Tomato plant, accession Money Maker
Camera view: horizontal (90 deg, fisheye); turntable rotation: 0 degrees
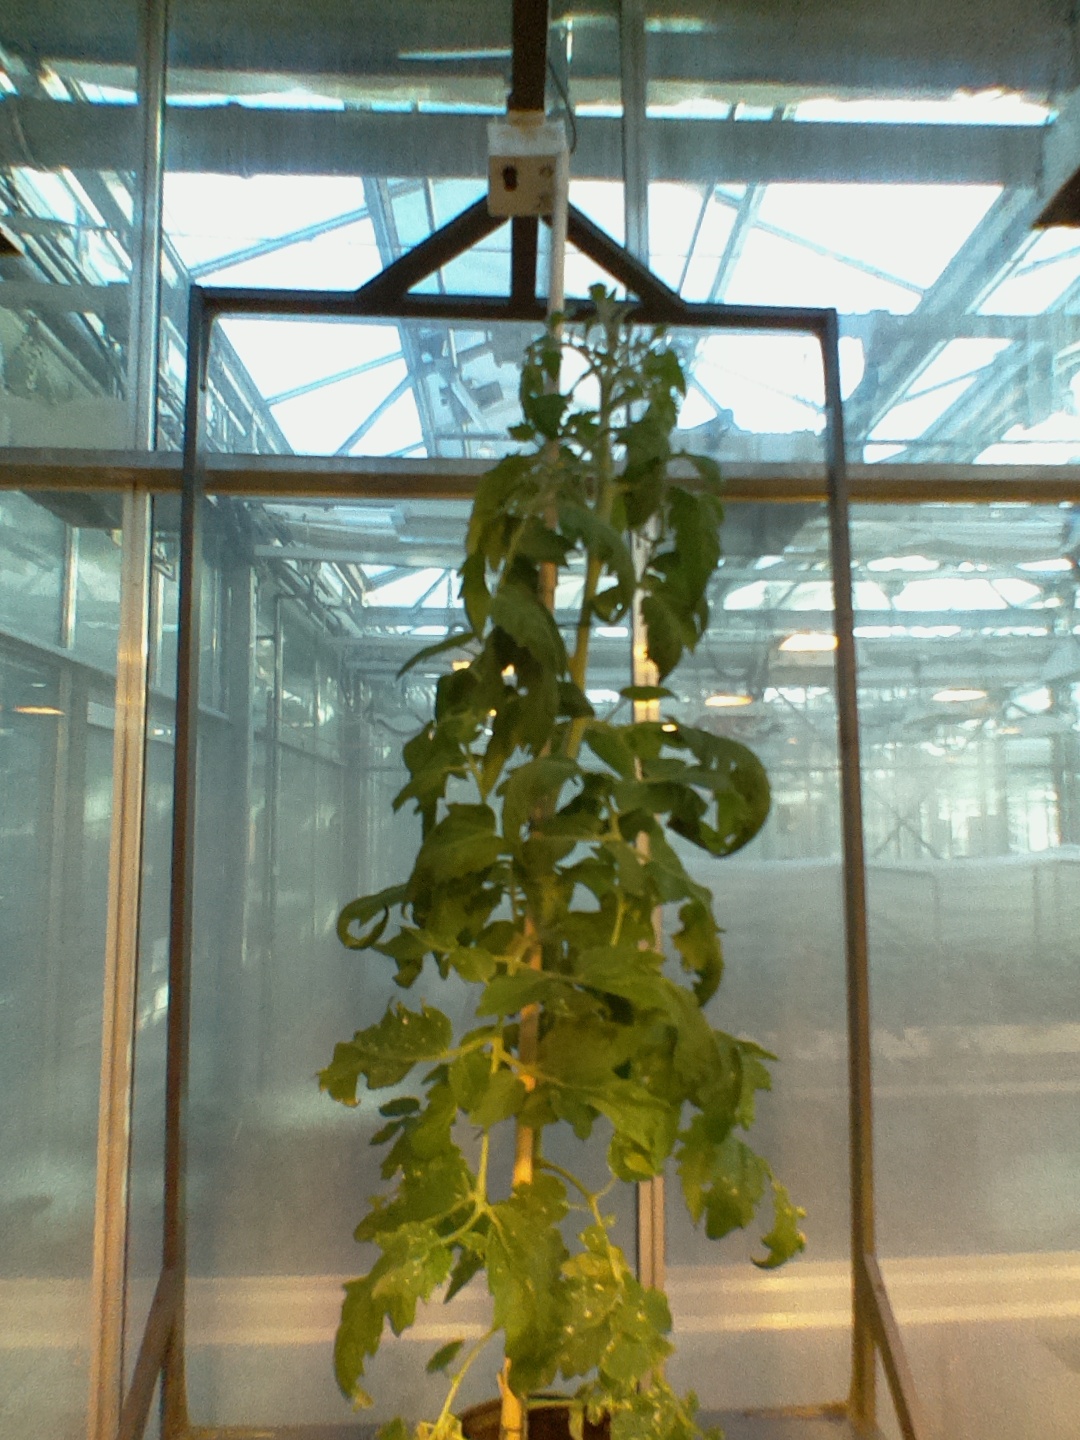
BBCH growth stage 63: 30%-40% of flowers open